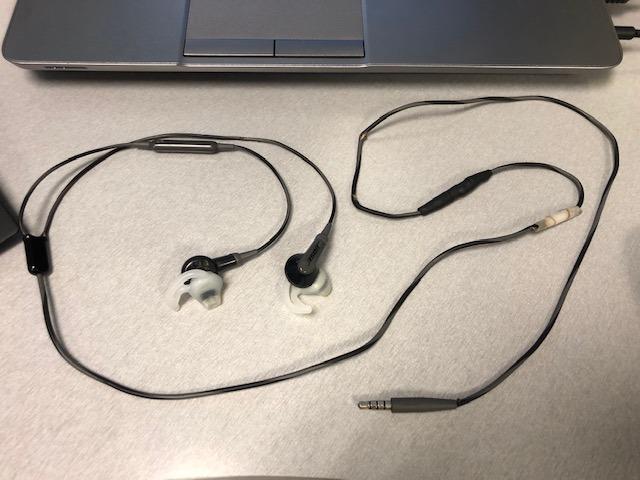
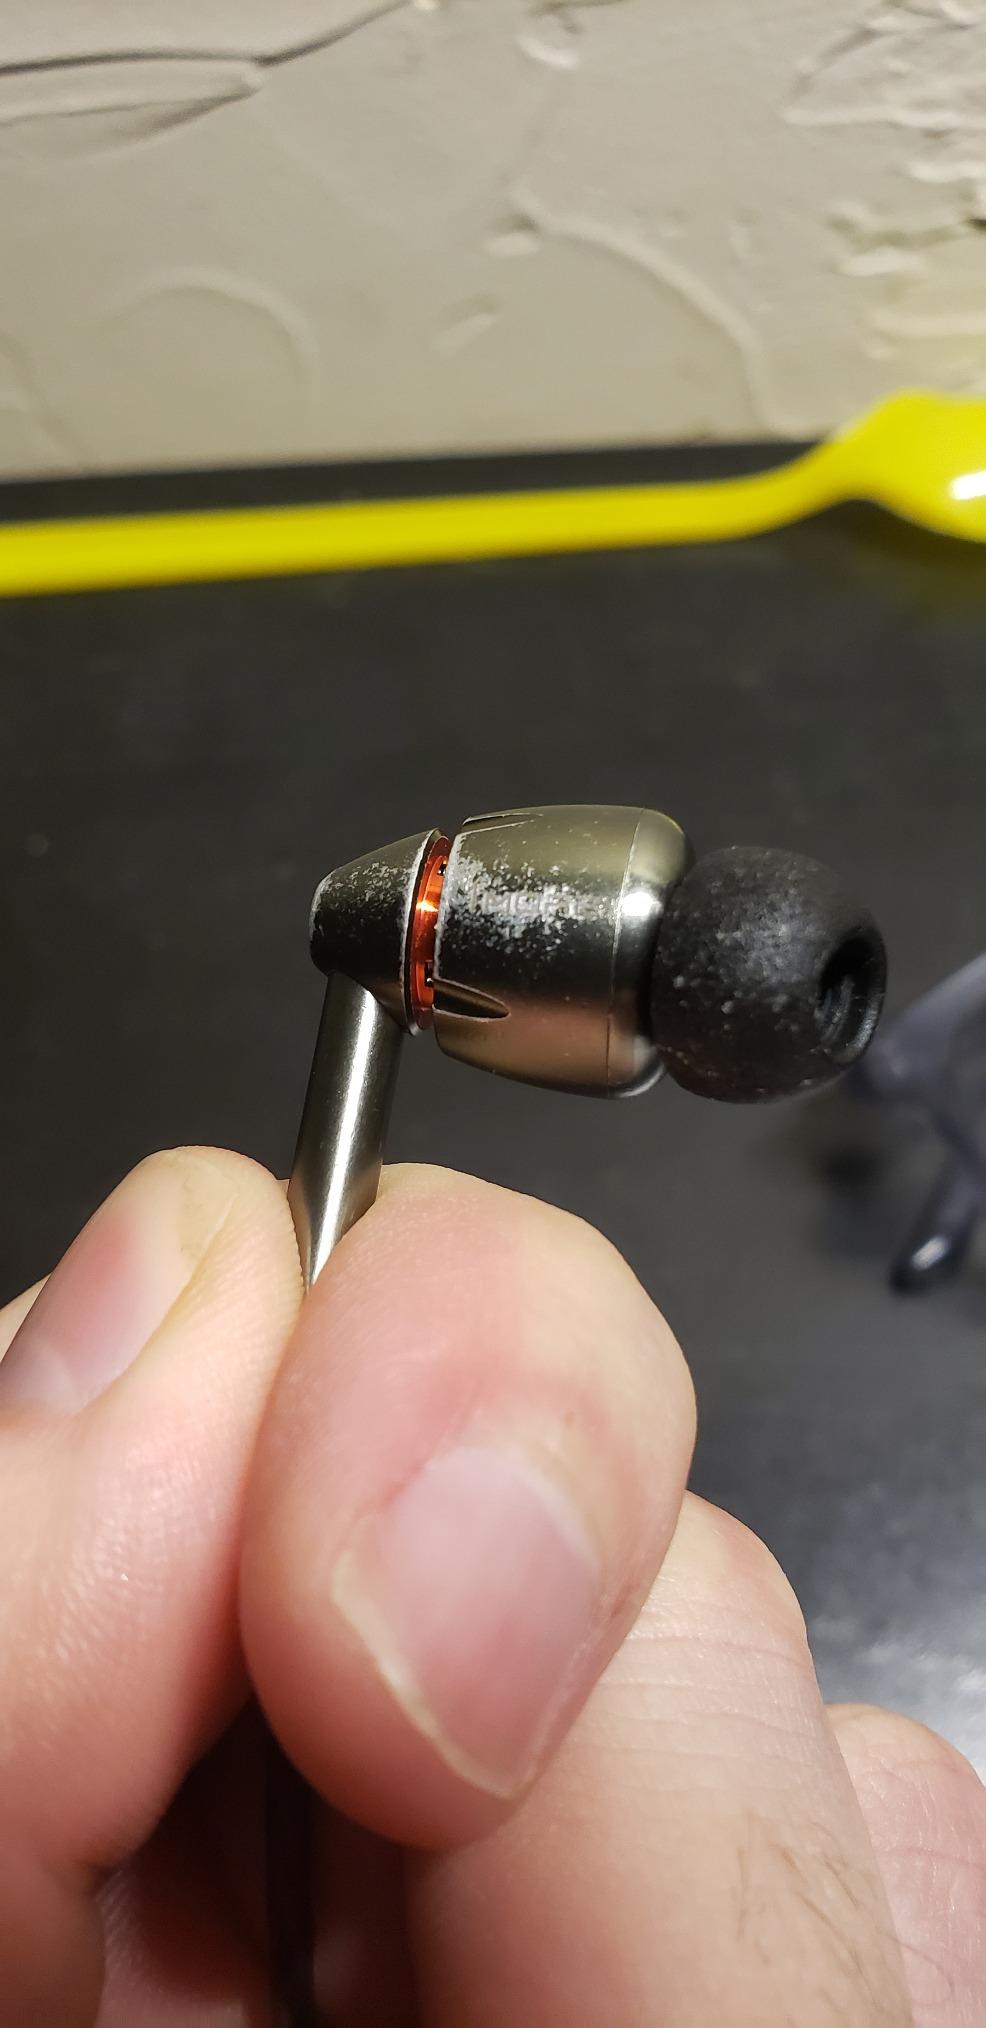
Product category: headphones
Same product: no